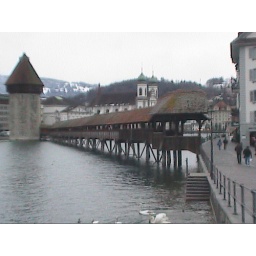
oldest wooden bridge in the world - Luzern